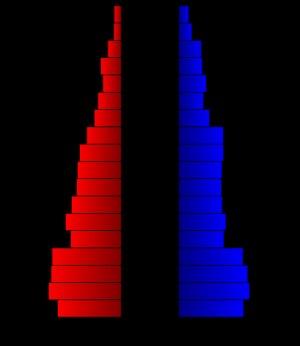
Le comté de Zavala, en anglais : Zavala County, est un comté situé dans la région de Winter Garden, dans le sud de l'État du Texas aux États-Unis, et fondé le 1ᵉʳ février 1858. Le siège est la ville de Crystal City. Selon le recensement de 2010, sa population est de 11 677 habitants. Le comté a une superficie de 3 371 km², dont 3 363 km² en surfaces terrestres. Il est nommé à la mémoire de Lorenzo de Zavala, une personnalité politique.